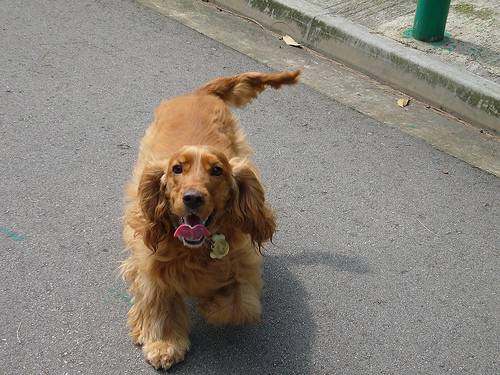
Animal: dog
Breed: english_cocker_spaniel